SWM (motorcycles)

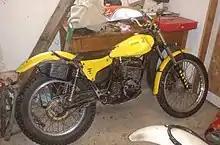
"A 1981 SWM TL320 with UK specification metal petrol tank"

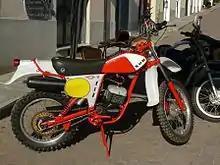
SWM RS 125 GS (1979)

SV.VM (Sironi Vergani Vimercate Milano) is an Italian motorcycle manufacturer founded in 1971 by Piero Sironi and Fausto Vergani. Based in Milan, SWM manufactured Observed Trials, Enduro, Motocross and off-road motorcycles in the 1970s and 1980s. They started with small capacity Sachs engined enduro bikes and began making Rotax engined trials bikes in 1977. The other main manufacturers at this time included Fantic Motor, Bultaco and Montesa.